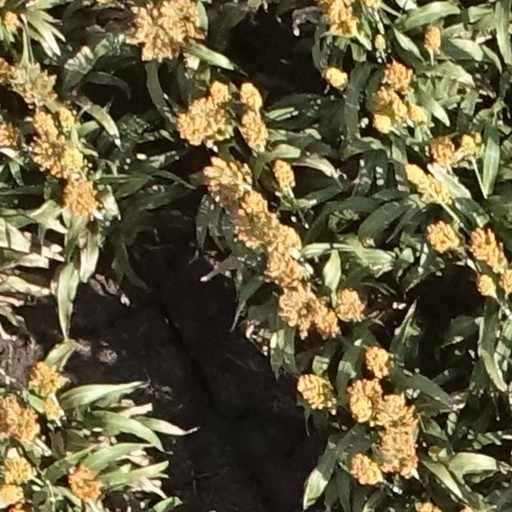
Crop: sorghum